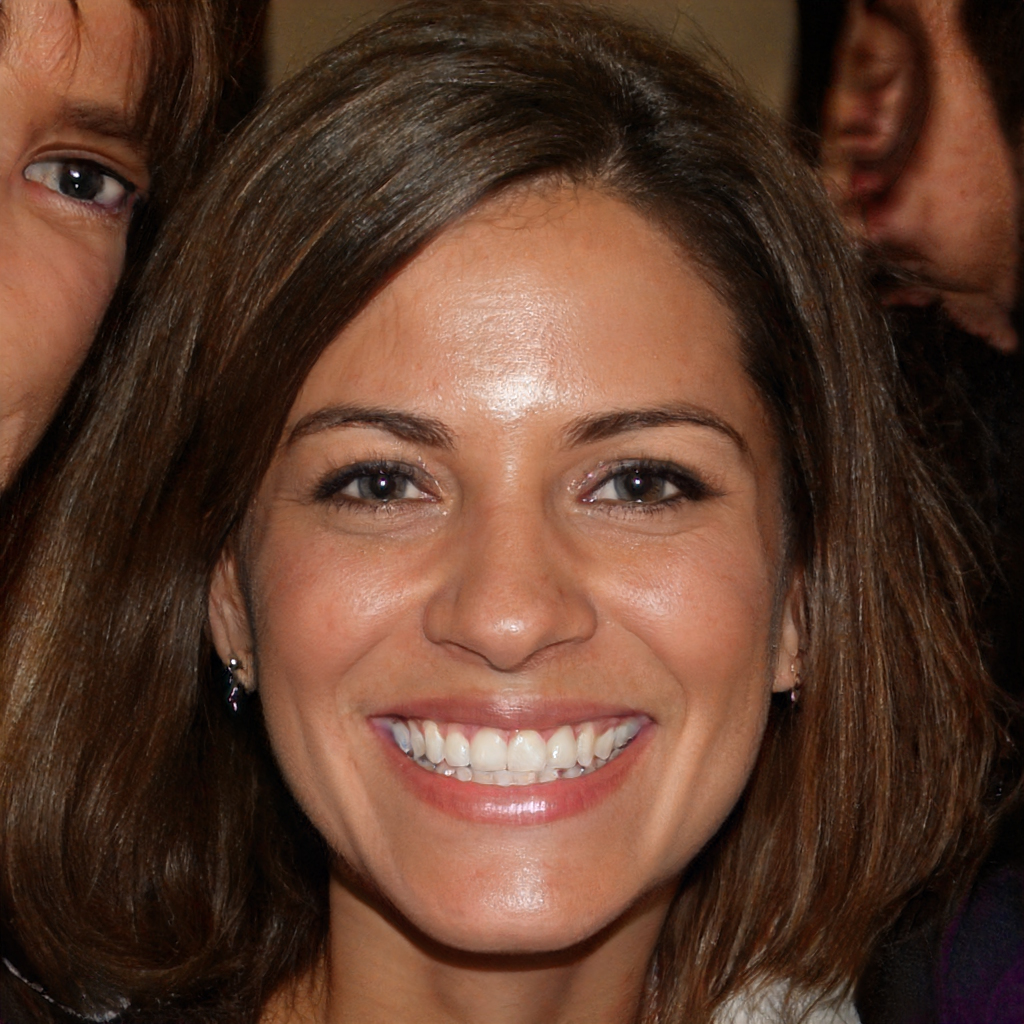
Gender: Female